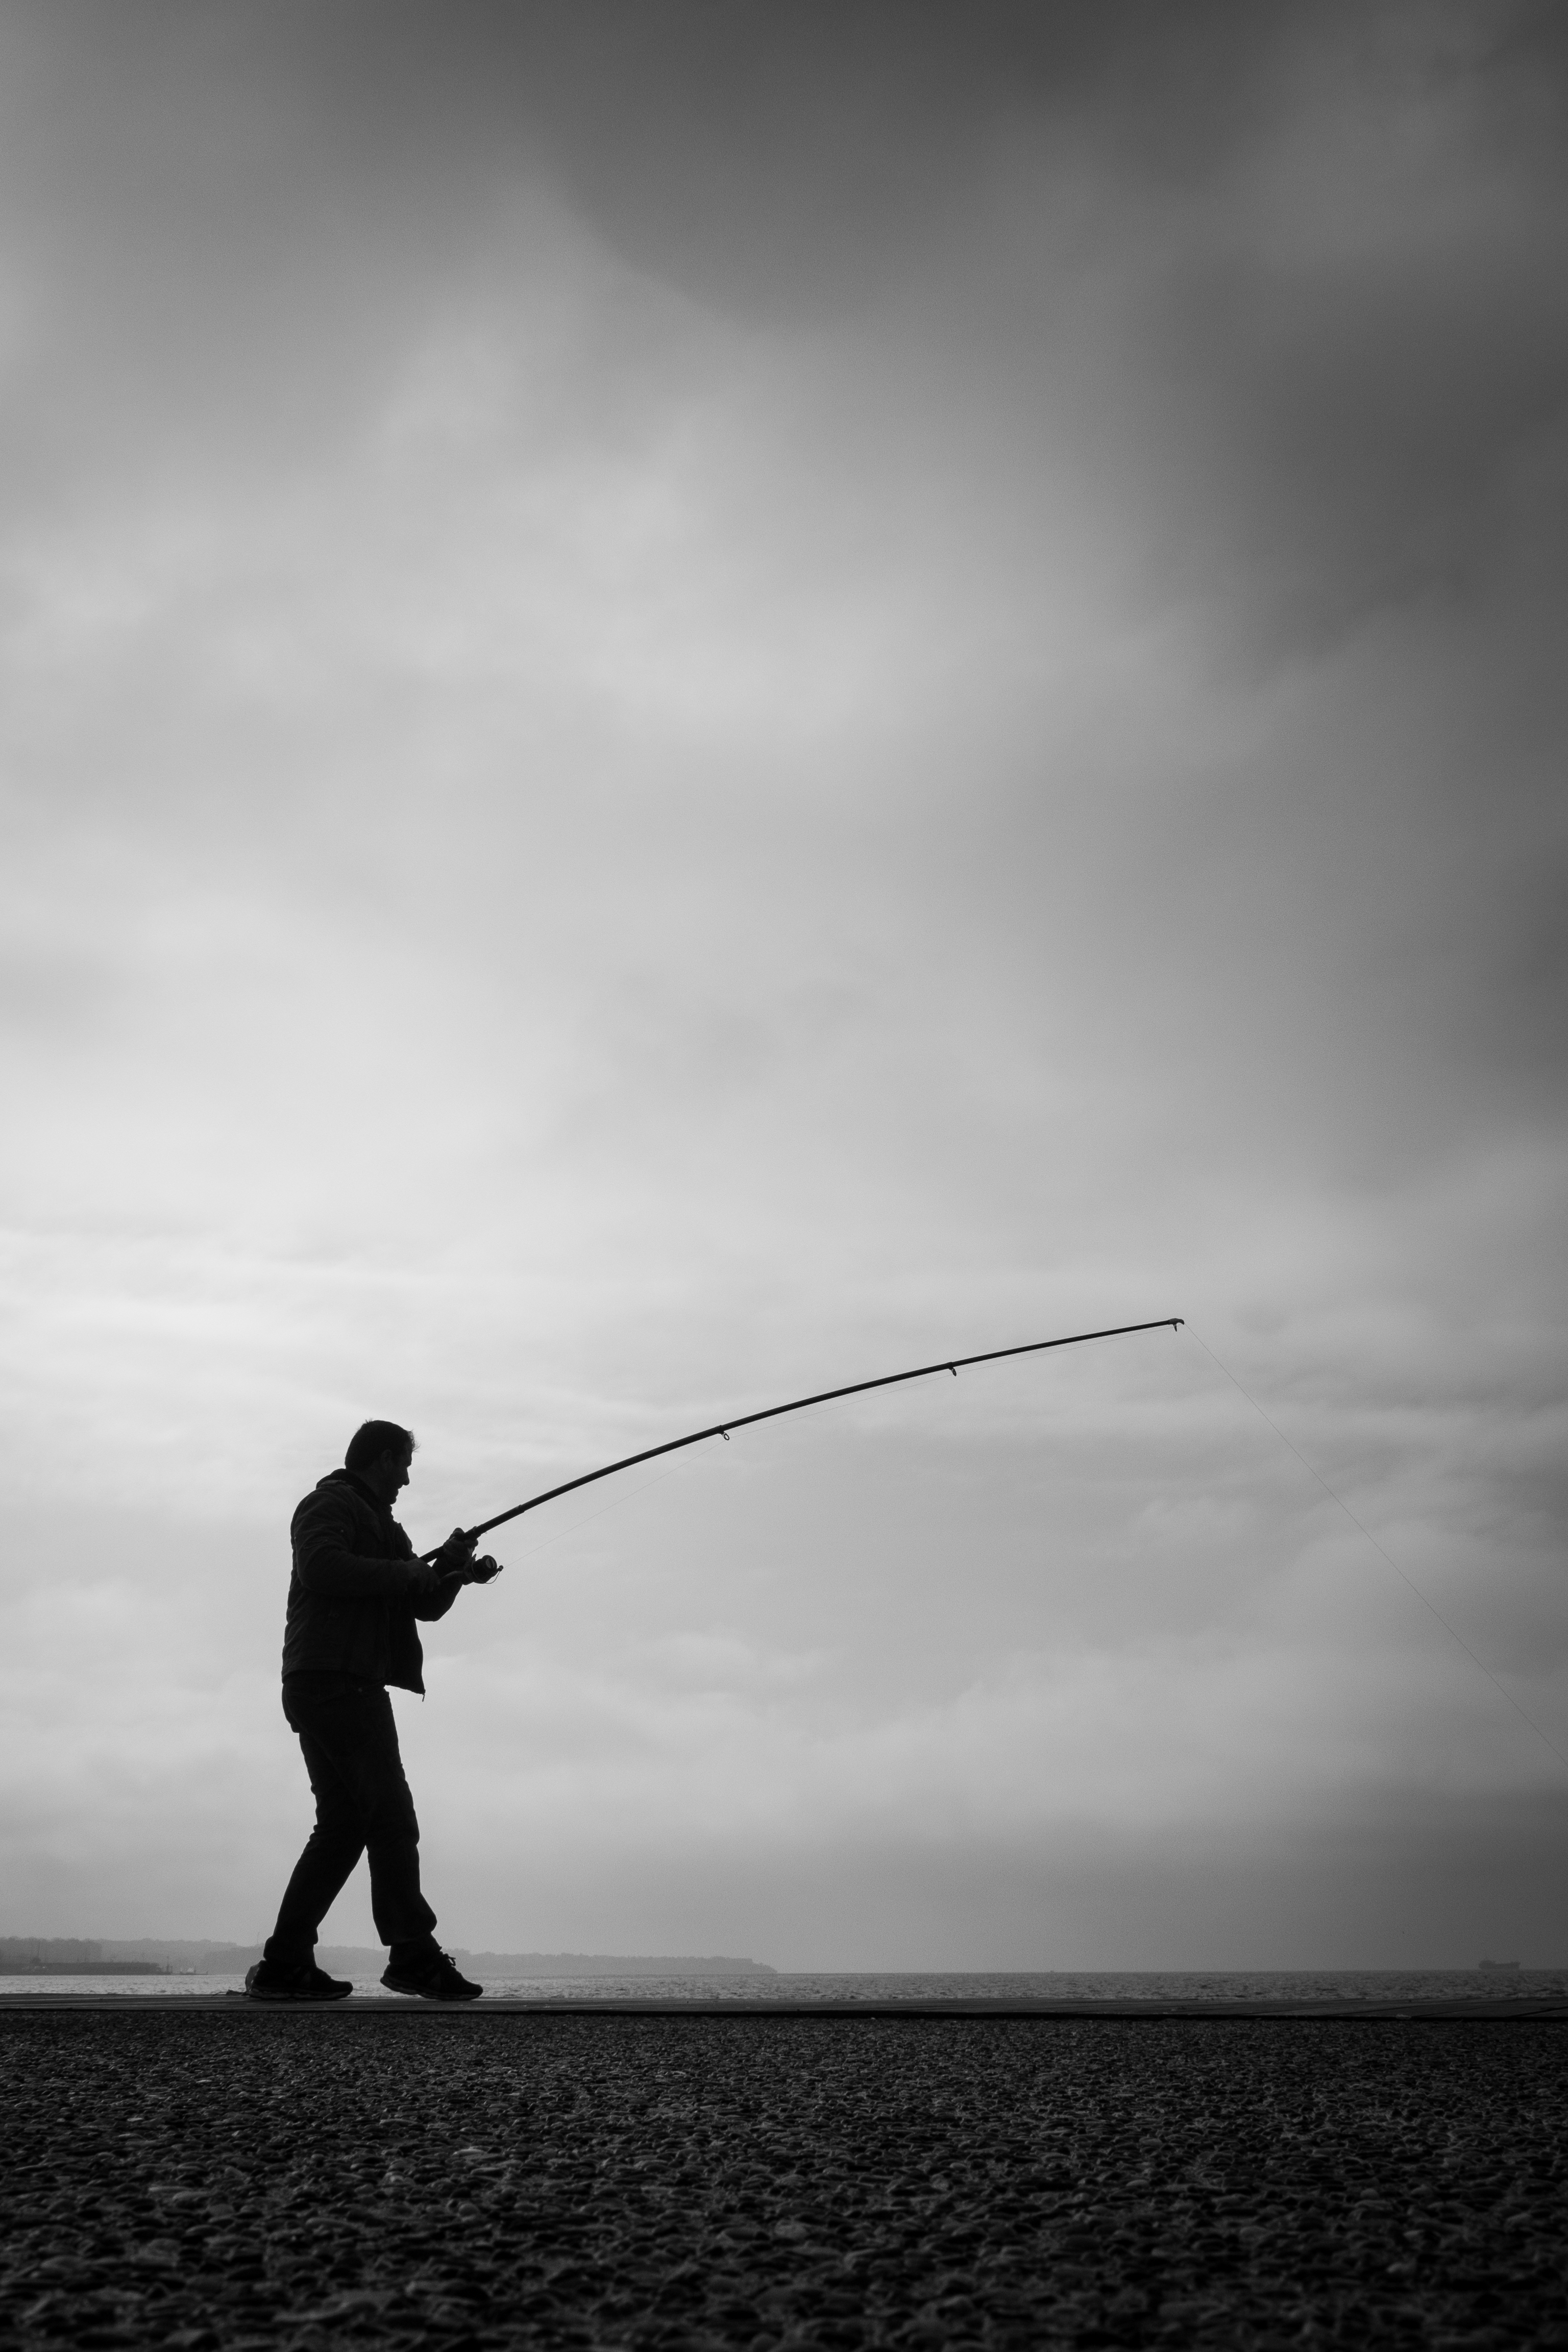
sea, silhouette, cloud, black and white, white, street, photography, fishing, darkness, black, monochrome, streetphotography, flickr, thomas, olympus, omd, fuji, leica, monochrom, leuthard, hcb, thomasleuthard, monochrome photography, atmosphere of earth, recreational fishing